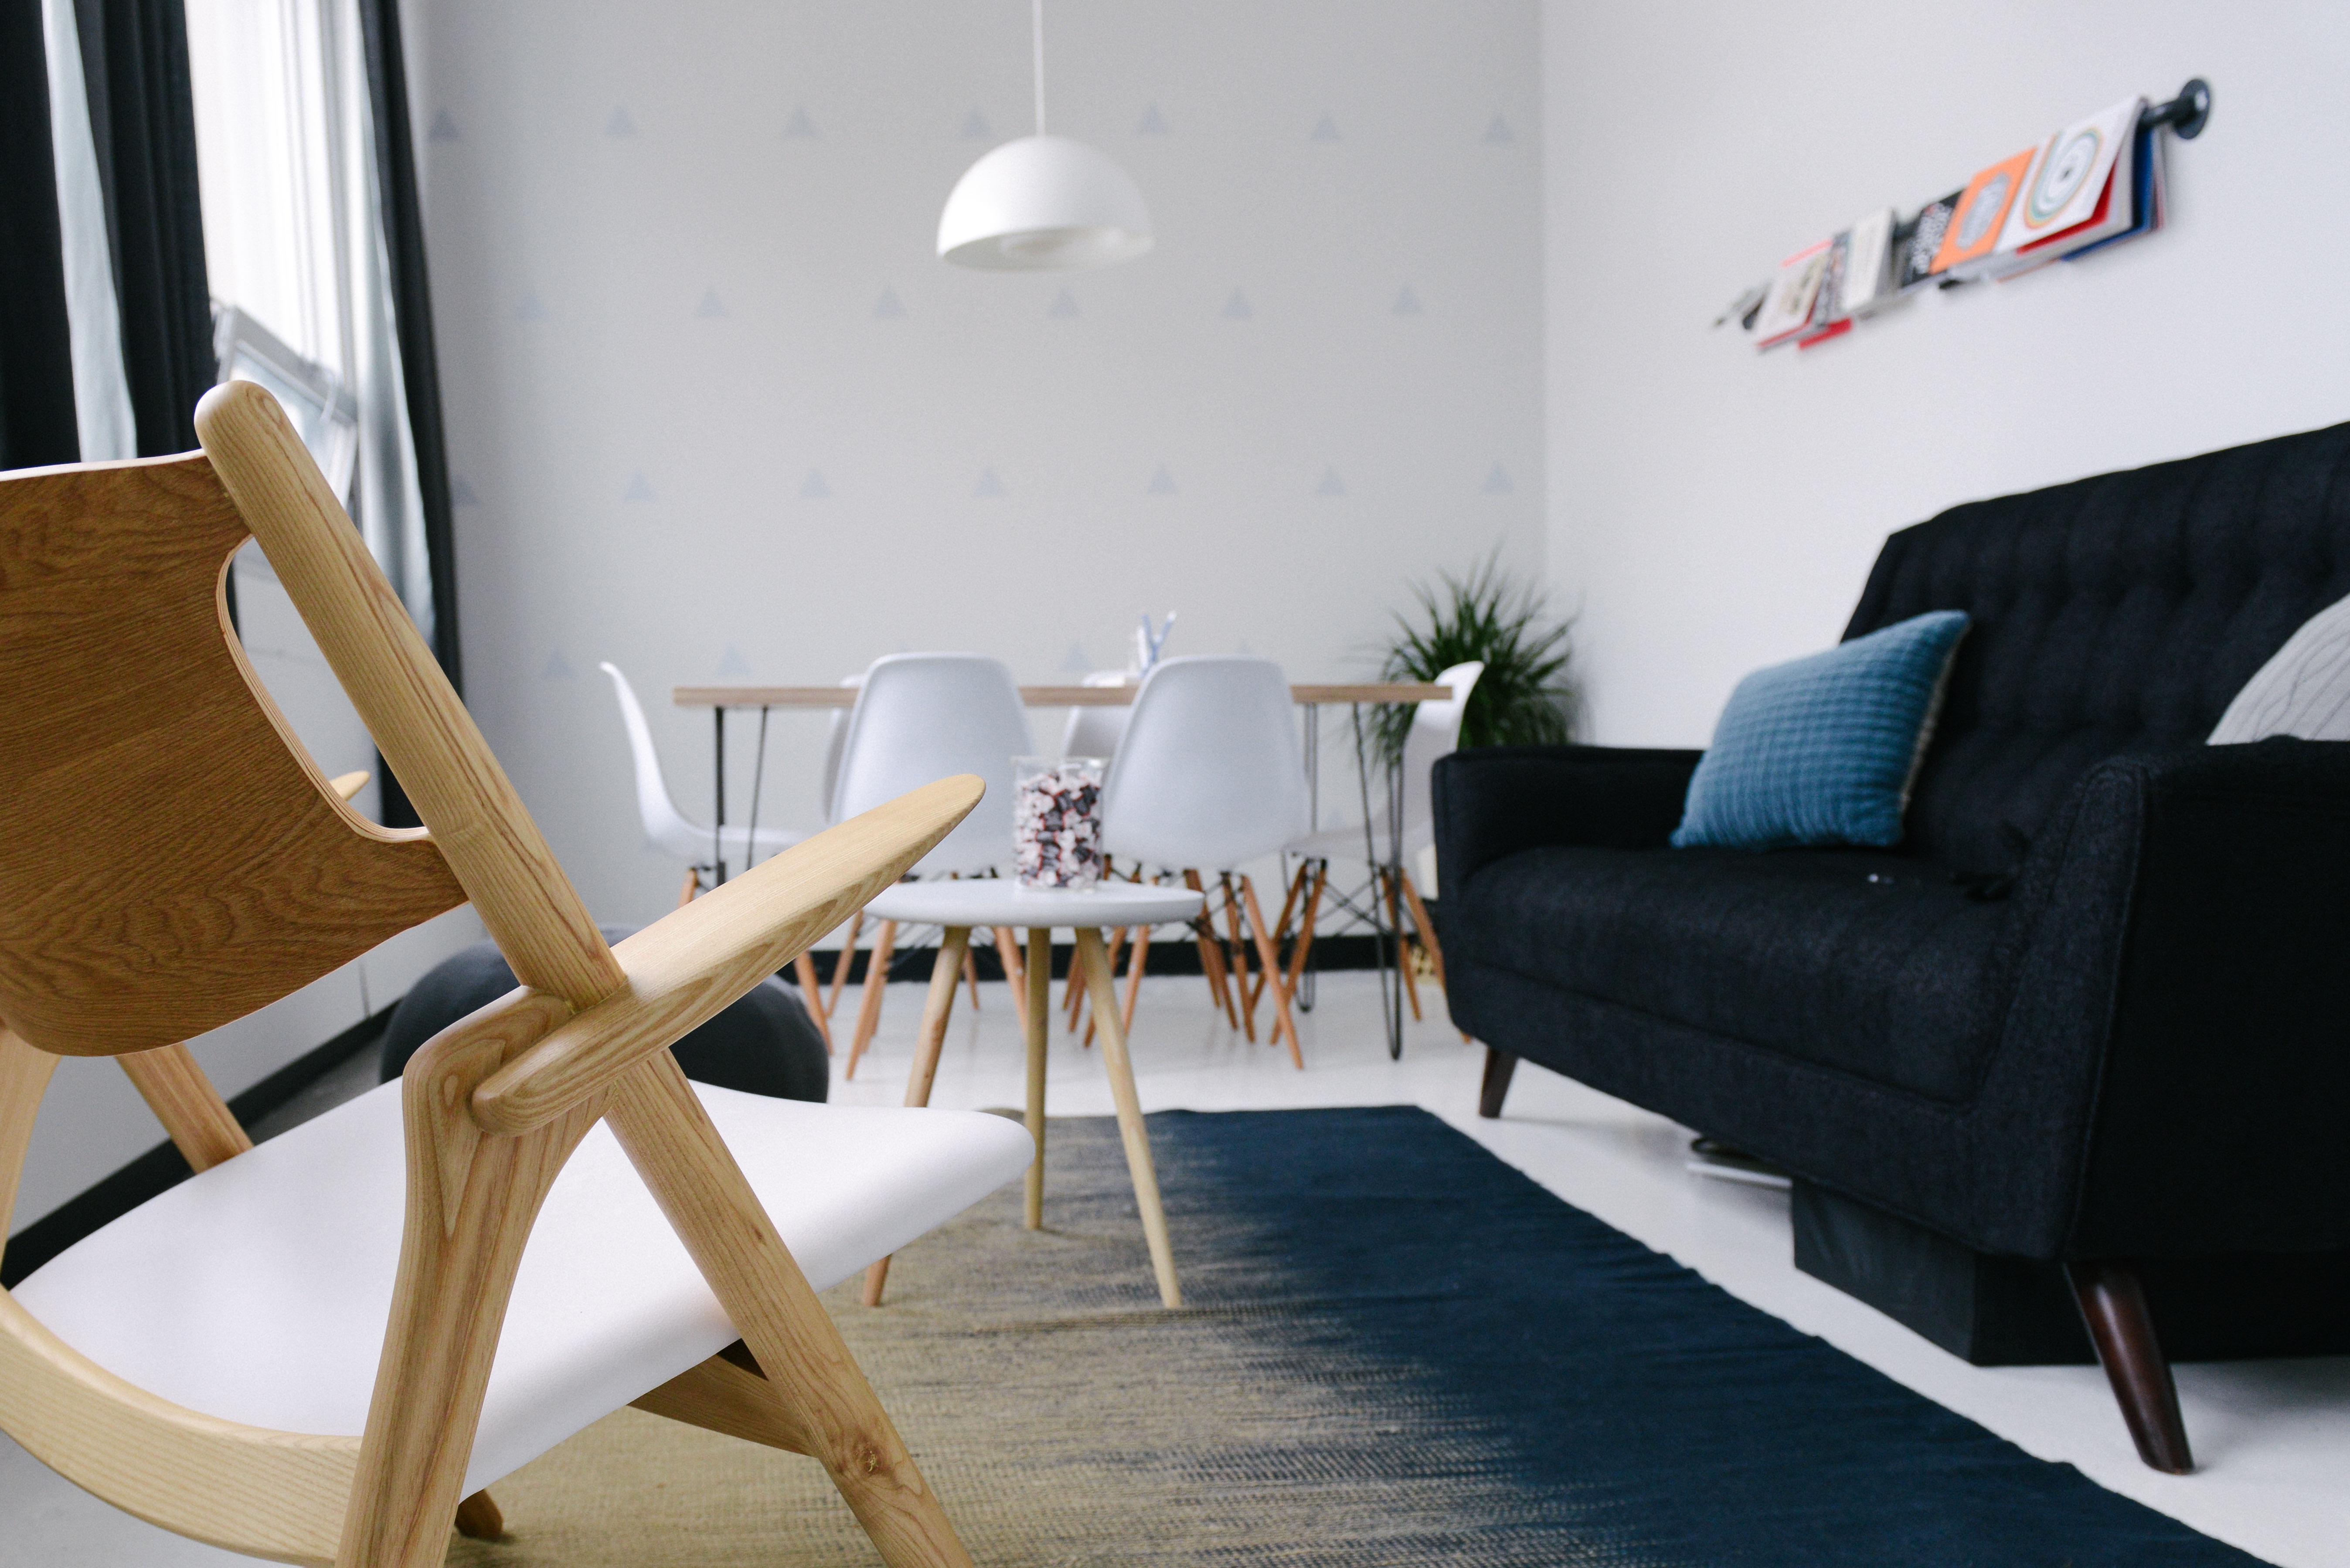
table, wood, chair, floor, interior, living room, furniture, room, work space, office space, sofa, couch, interior design, design, flooring